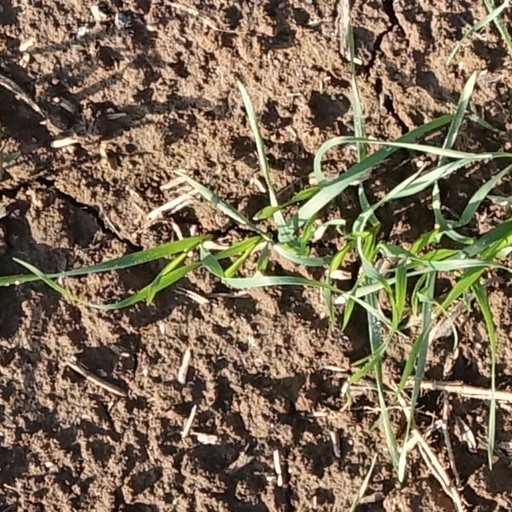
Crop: wheat